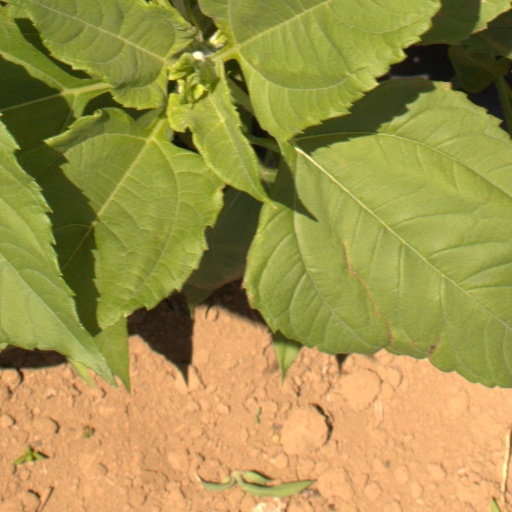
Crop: Jerusalem artichoke